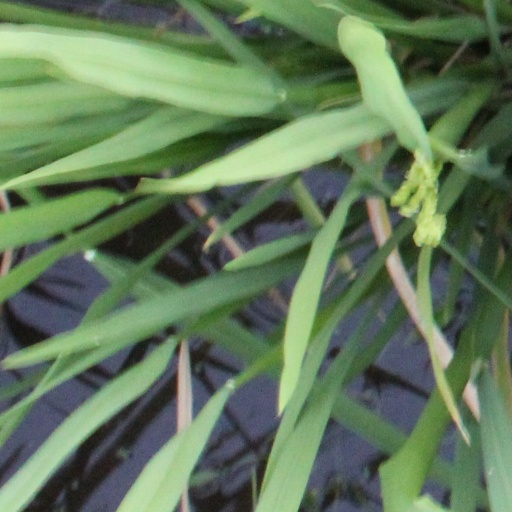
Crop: rice